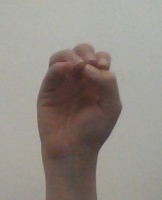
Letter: ha